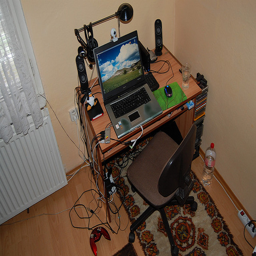
a table that has some kind of laptop on it
Cluttered elaborate work station with laptop open and on
An open laptop on a desk next to a window.
A desk chair sits before a desk with computer, laptop, and gaming systems all attached.
a desk with a chair and a computer.